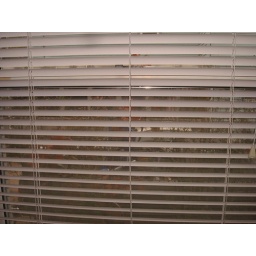
Blinds in home office - Piscataway, NJ - 11/23/10.